Michael Biehn

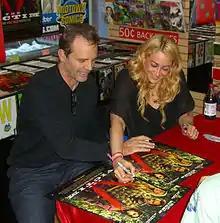
Biehn and his future wife, actress Jennifer Blanc, in 2012, promoting "The Victim", which they co-produced, and which Biehn starred in and directed

Coinciding with the decline of his acting career during the 1990s, Biehn suffered from alcoholism until the mid-2000s. Biehn suffered a stroke around 2008 and had open heart surgery. When questioned on why he did not attain stardom despite having lead roles in well-regarded hit films like "The Terminator" and "Aliens", Biehn told the "Hollywood Reporter" "People always talk about me being an '80s star. I was not an '80s star. Bruce Willis was an '80s star. Tom Cruise was an '80s star. Schwarzenegger and Stallone. Mel Gibson. Those guys were making $20 million [a picture]. I never even got $1 million. I kind of liked it that way."